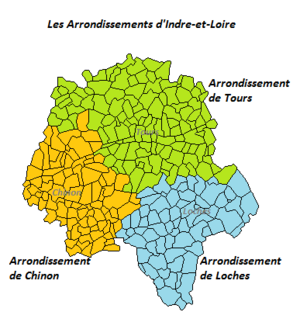
Carte des arrondissements d'Indre-et-Loire
Le département français d'Indre-et-Loire est subdivisé en trois arrondissements.